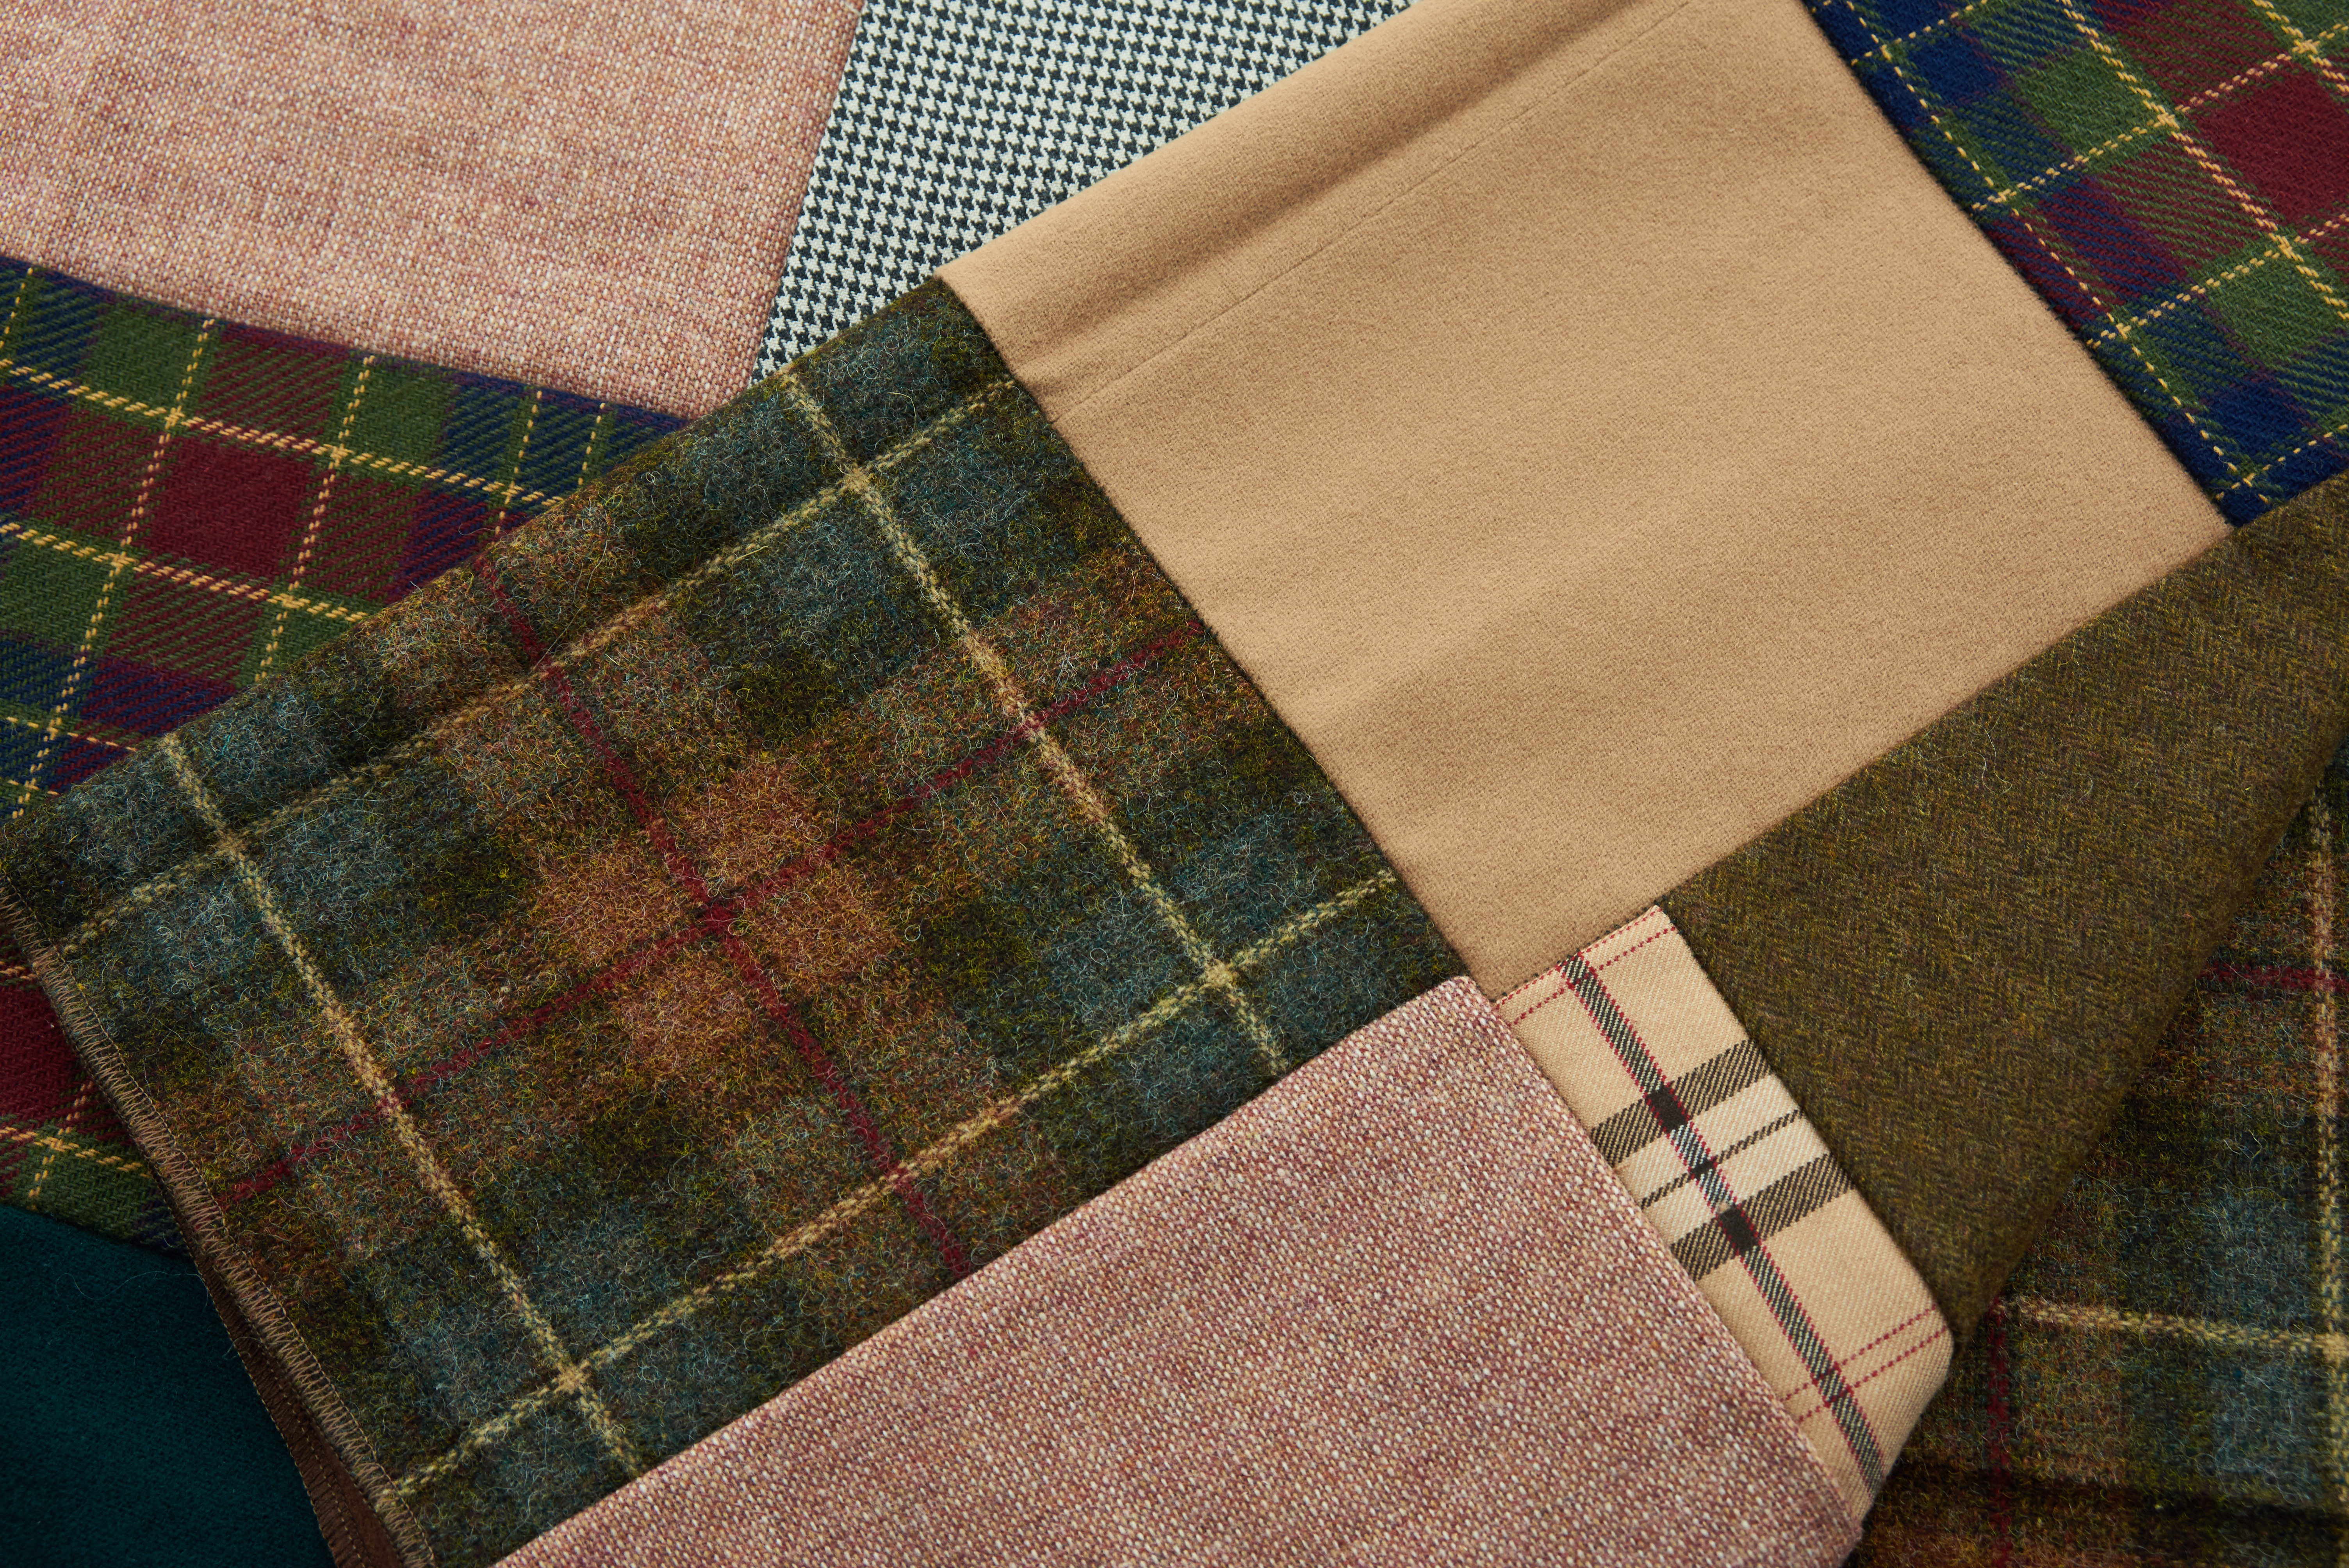
plaid, pattern, tartan, textile, design, woven fabric, linens, linen, beige, pocket, wool, wood, patchwork